Alex Muyl

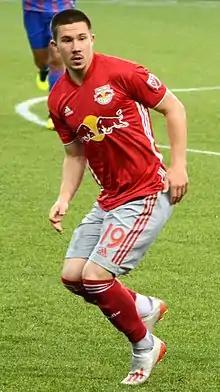
Muyl with the New York Red Bulls in 2019

On December 22, 2015, Muyl signed a Homegrown Contract with the New York Red Bulls. He joined former Georgetown teammate, Brandon Allen and former academy and New York Red Bulls II players, Derrick Etienne and Tyler Adams as the fourth homegrown player signing in the 2015 season. Muyl made his professional debut for New York Red Bulls II on March 26, appearing as a starter in a 2–2 draw against Toronto FC II.